Apollo Global Management

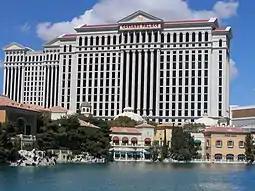
Caesars Palace, acquired as part of Apollo's LBO of Harrah's Entertainment

Between 2005 and 2007, the private equity market was booming. Among Apollo's most notable investments during this period were Harrah's Entertainment, Norwegian Cruise Line, Claire's Stores, and Realogy.